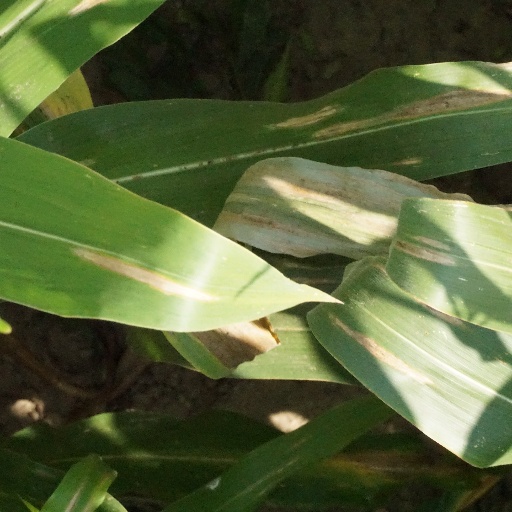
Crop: maize; corn